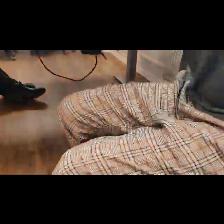
Label: Human